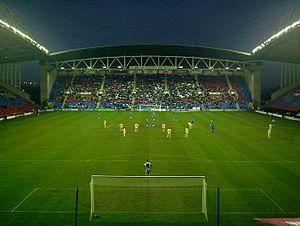
Le DW Stadium est un stade de football et de rugby à XIII situé à Wigan en Angleterre. C'est l'enceinte des clubs de Wigan Athletic FC et des Wigan Warriors.